Colombia during World War II

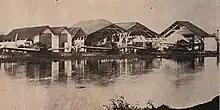
SCADTA hangars

One example of American pressure to "crack down" on immigrants from Axis countries was the SCADTA case. SCADTA was founded in 1919 by three German settlers and five Colombians, and by World War II was an important part of the transportation network of Colombia. In 1931, after the American-owned Pan American World Airways acquired a controlling interest in SCADTA, it was discovered that many of the airline's pilots, technicians, and key administrators were German or Austrian, even though most had lived in Colombia for several years. Some of the pilots had even retained reserve commissions in the Luftwaffe. The United States was afraid that the SCADTA pilots were engaged in espionage, and could be plotting to convert civilian aircraft into bombers, in order to attack the Panama Canal.